Daniel arap Moi

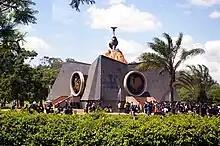
Nyayo Monument, located in Central Park in Nairobi, was built in 1988 to commemorate the 10-year anniversary of Daniel Arap Moi's presidency.

With the fall of the Soviet Union and a lessening need to counter socialist influence in the region, Western policymakers changed their toward Moi and other pro-Western Third World authoritarian regimes. They increasingly regarded Moi as a despotic ruler rather than an important regional stabilizer. Foreign aid was withheld pending compliance with economic and political reforms. One of the key conditions imposed on his regime, especially by the United States through fiery ambassador Smith Hempstone, was the restoration of a multi-party system. Despite his own lack of enthusiasm for the reintroduction of a multi-party system, Moi managed to win over his party who were against the reform. Moi announced his intention to repeal Section 2(A) of the constitution, lifting the ban on opposition parties, at a KANU conference in Kasarani in December 1991. Despite fierce debate and opposition from many delegates, the conference passed the motion unanimously.